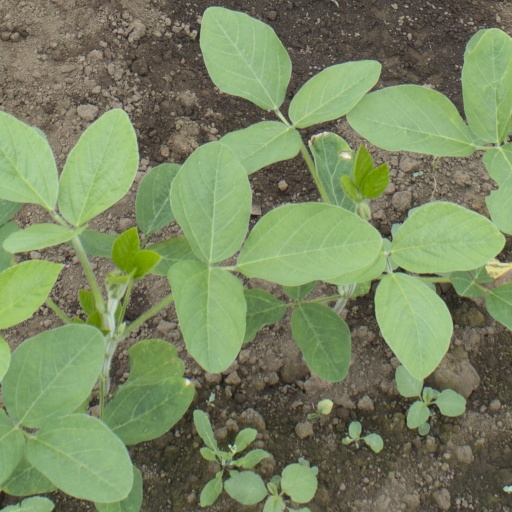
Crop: soybean